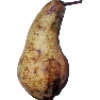
Label: Pear Abate 1